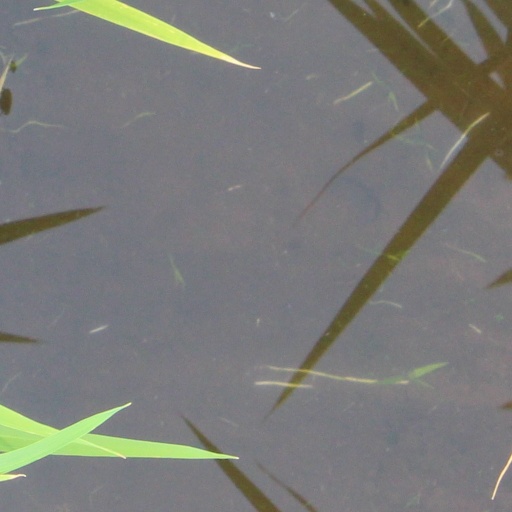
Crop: rice